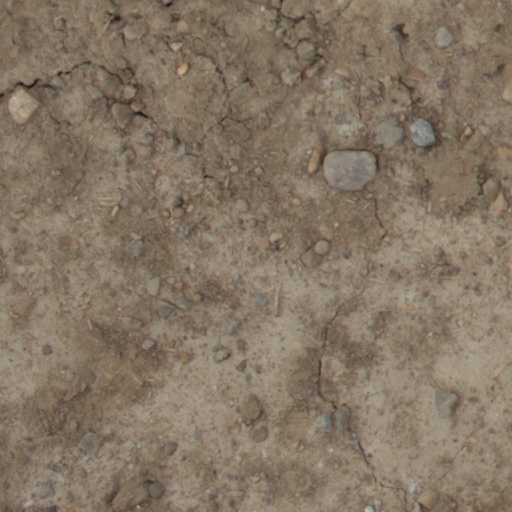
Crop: wheat